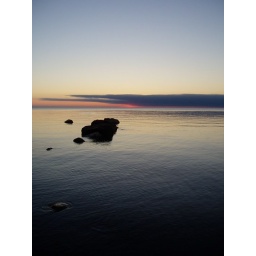
rocks in the water